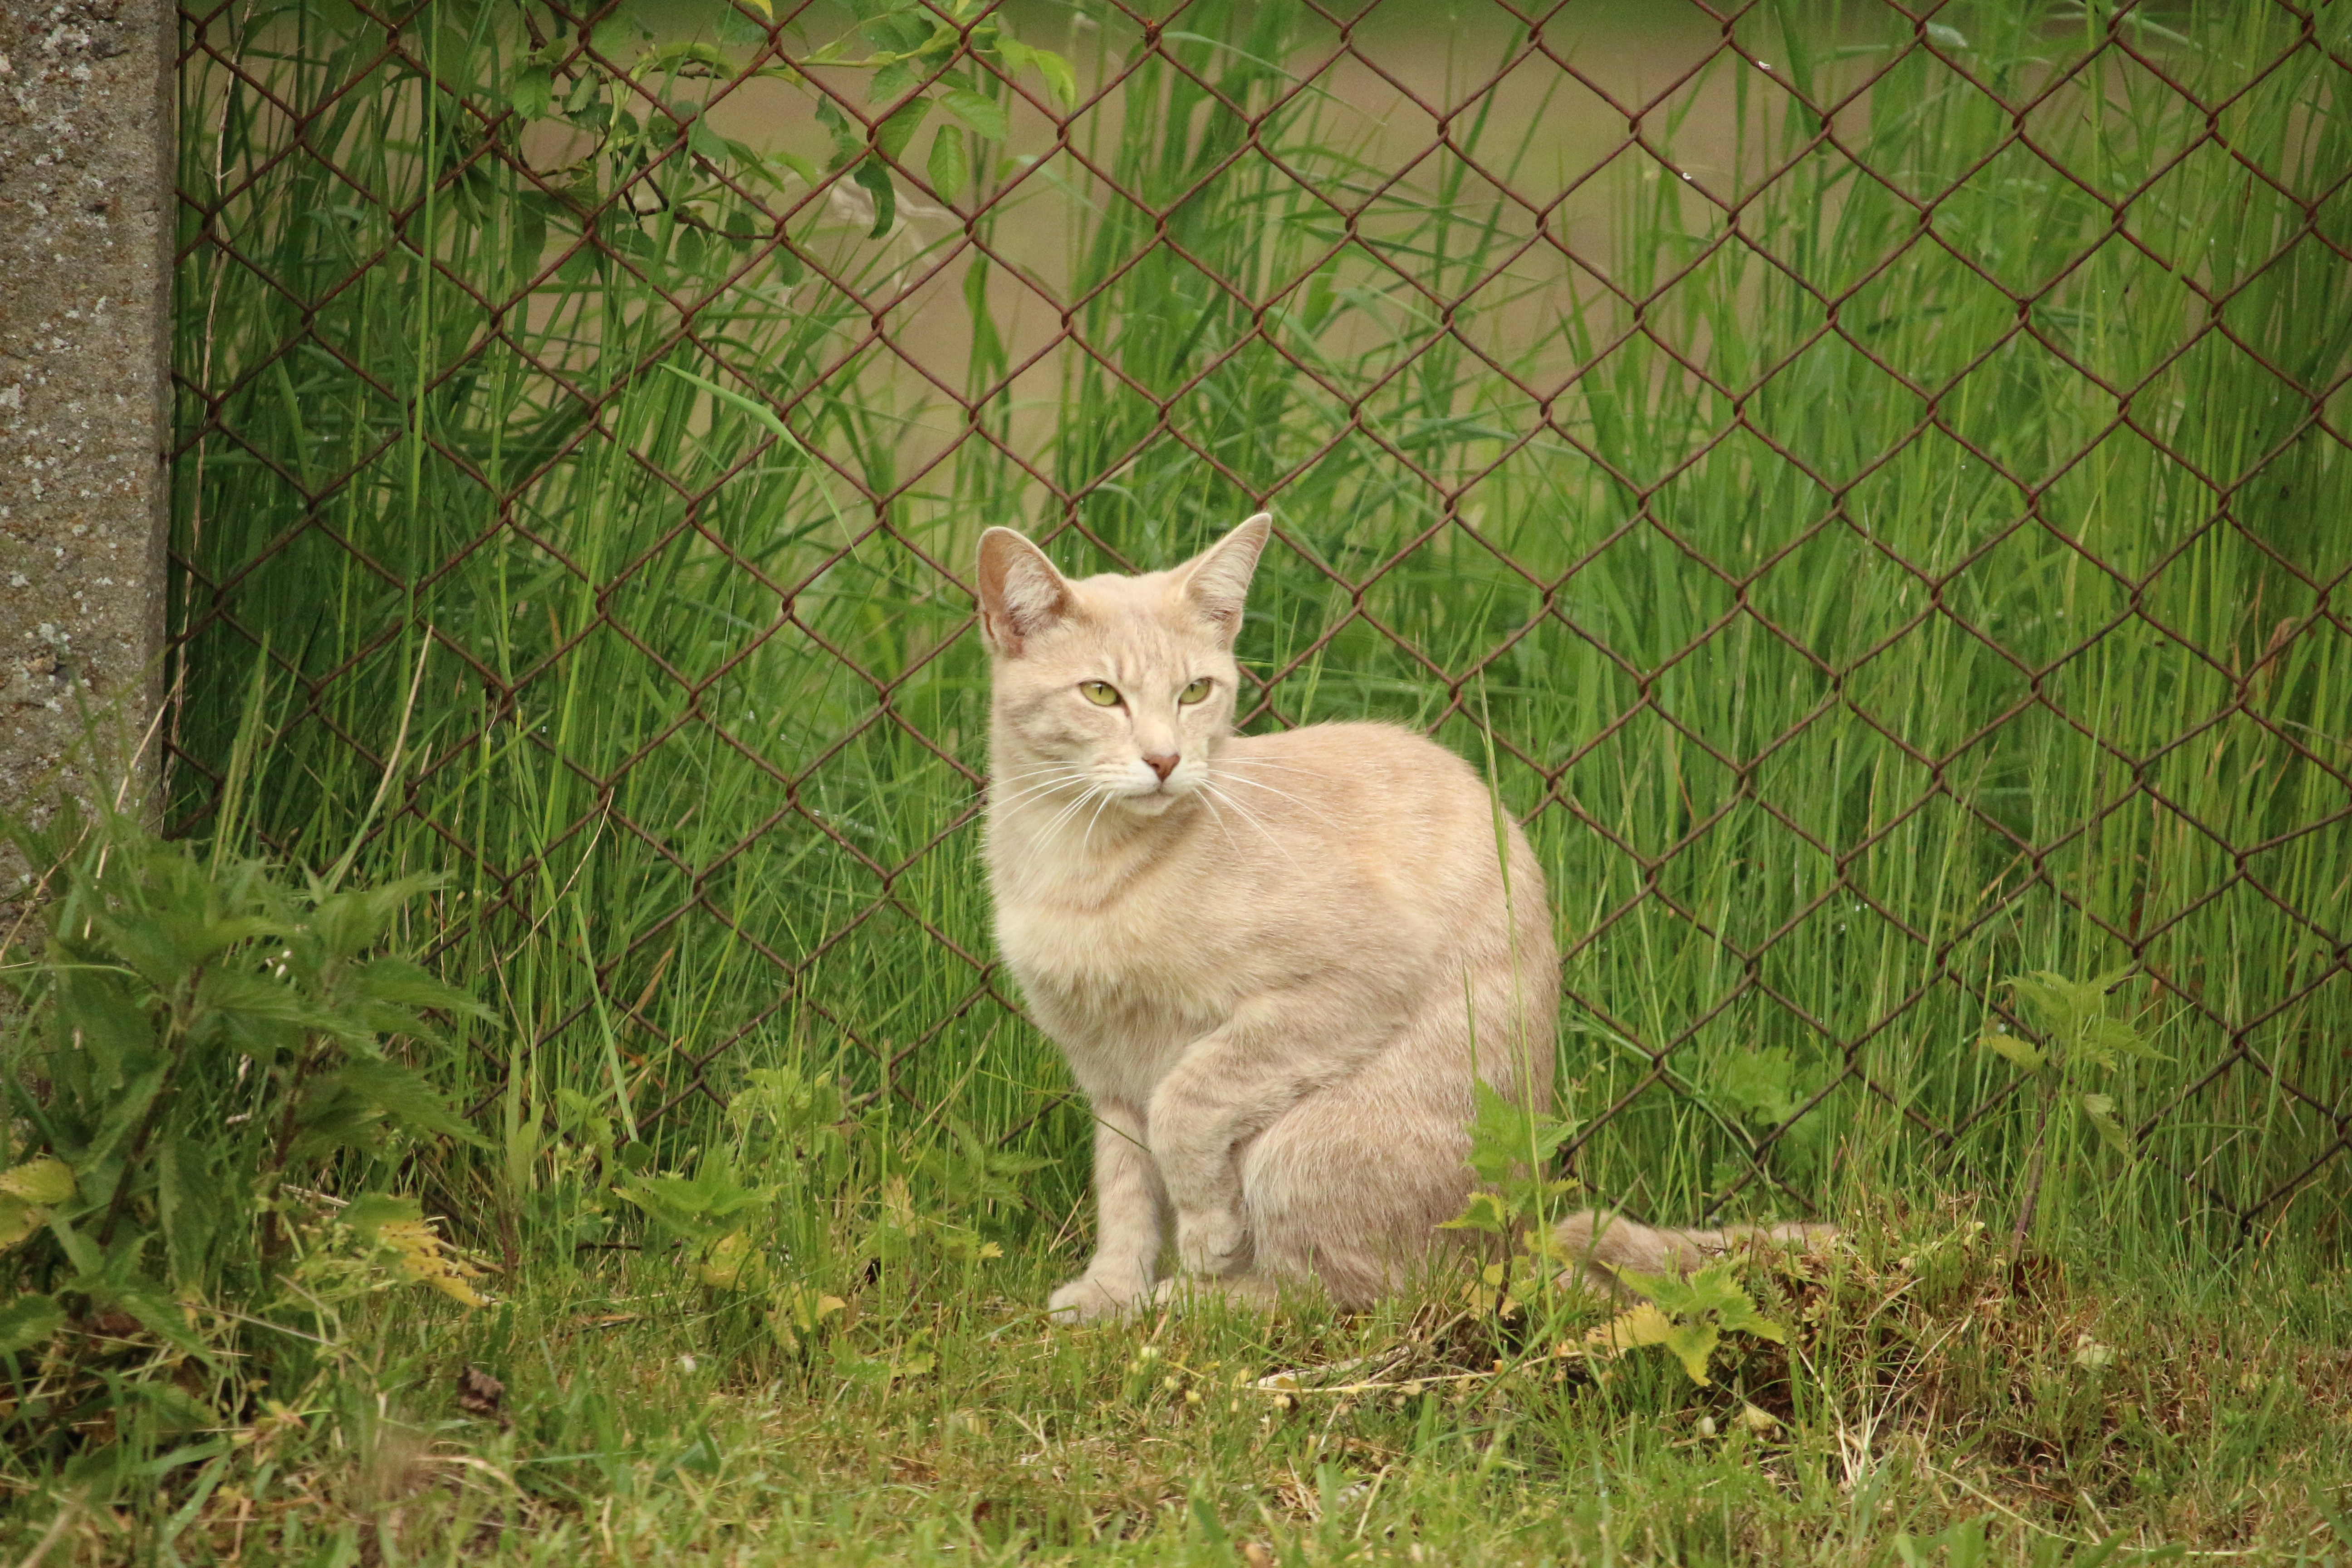
grass, kitten, cat, mammal, fauna, vertebrate, mieze, domestic cat, breed cat, mackerel, young cat, wild cat, small to medium sized cats, cat like mammal